History of the Trans-Am Series

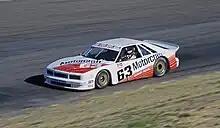
Greg Pickett in a Roush Protofab Mercury Capri in 1984.

For the 1984 season, Mercury took the Manufacturers' title with Ribbs as the lead driver for Roush Racing. For the next six years, Roush entries would dominate the series, winning 46 of the 83 races. Back with Roush again for the 1985 season, Ribbs scored seven victories and became the leading money winner in Trans-Am Series history, yet finished second in points, as teammate Wally Dallenbach Jr. used his consistently higher finishes (including 5 wins) to take the Championship, and become the youngest Trans-Am Champion in history.